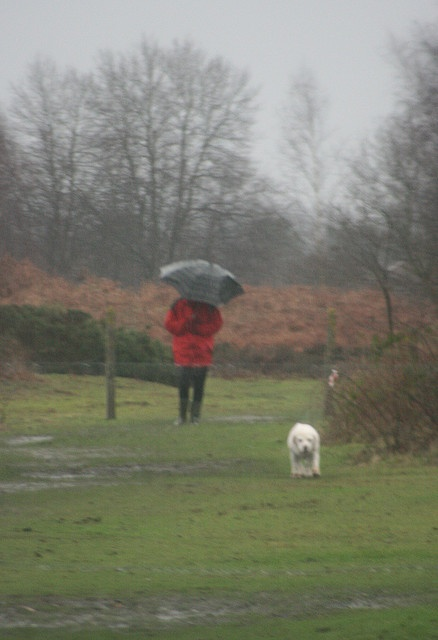
A person holding an umbrella in a park, next to a dog.
A person wearing a red jacket, carrying an umbrella walking a dog through some grass.
a white dog and a person with an umbrella and red jacket
A man with an umbrella and a dog on wet ground.
A person walking in the rain with a umbrella.